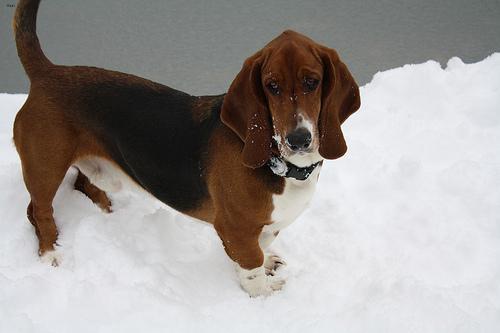
basset hound